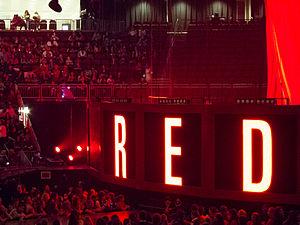
Le Red Tour est la troisième tournée de la chanteuse country Taylor Swift qui a débuté le 13 mars 2013 à Omaha et elle s'est terminé le 12 juin 2014 à Singapour. Celle-ci est principalement fondée sur son dernier album Red.